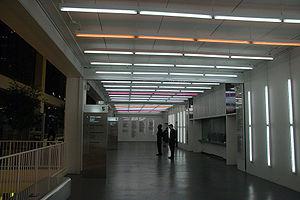
Le Harris Theater, en forme longue Joan W. and Irving B. Harris Theater for Music and Dance, est une salle de spectacle de la ville de Chicago, aux États-Unis. D'une capacité de 1 525 places, consacrée au spectacle vivant, elle accueille principalement des formations musicales et des troupes de danse. Elle est située au nord du Millennium Park le long de Randolph Street dans le secteur communautaire du Loop.